Des Canyons aux étoiles...

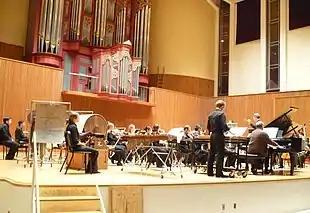
The 2008 Ohio premiere performance of "Des canyons aux étoiles..."; in Oberlin College. On the left can be seen some of the more unusual percussion instruments called for in the work, including a thunder sheet and wind machine.

The world premiere of this work took place on November 20, 1974, at Alice Tully Hall at Lincoln Center, with the Musica Aeterna Orchestra. The solo personnel for the premiere were: